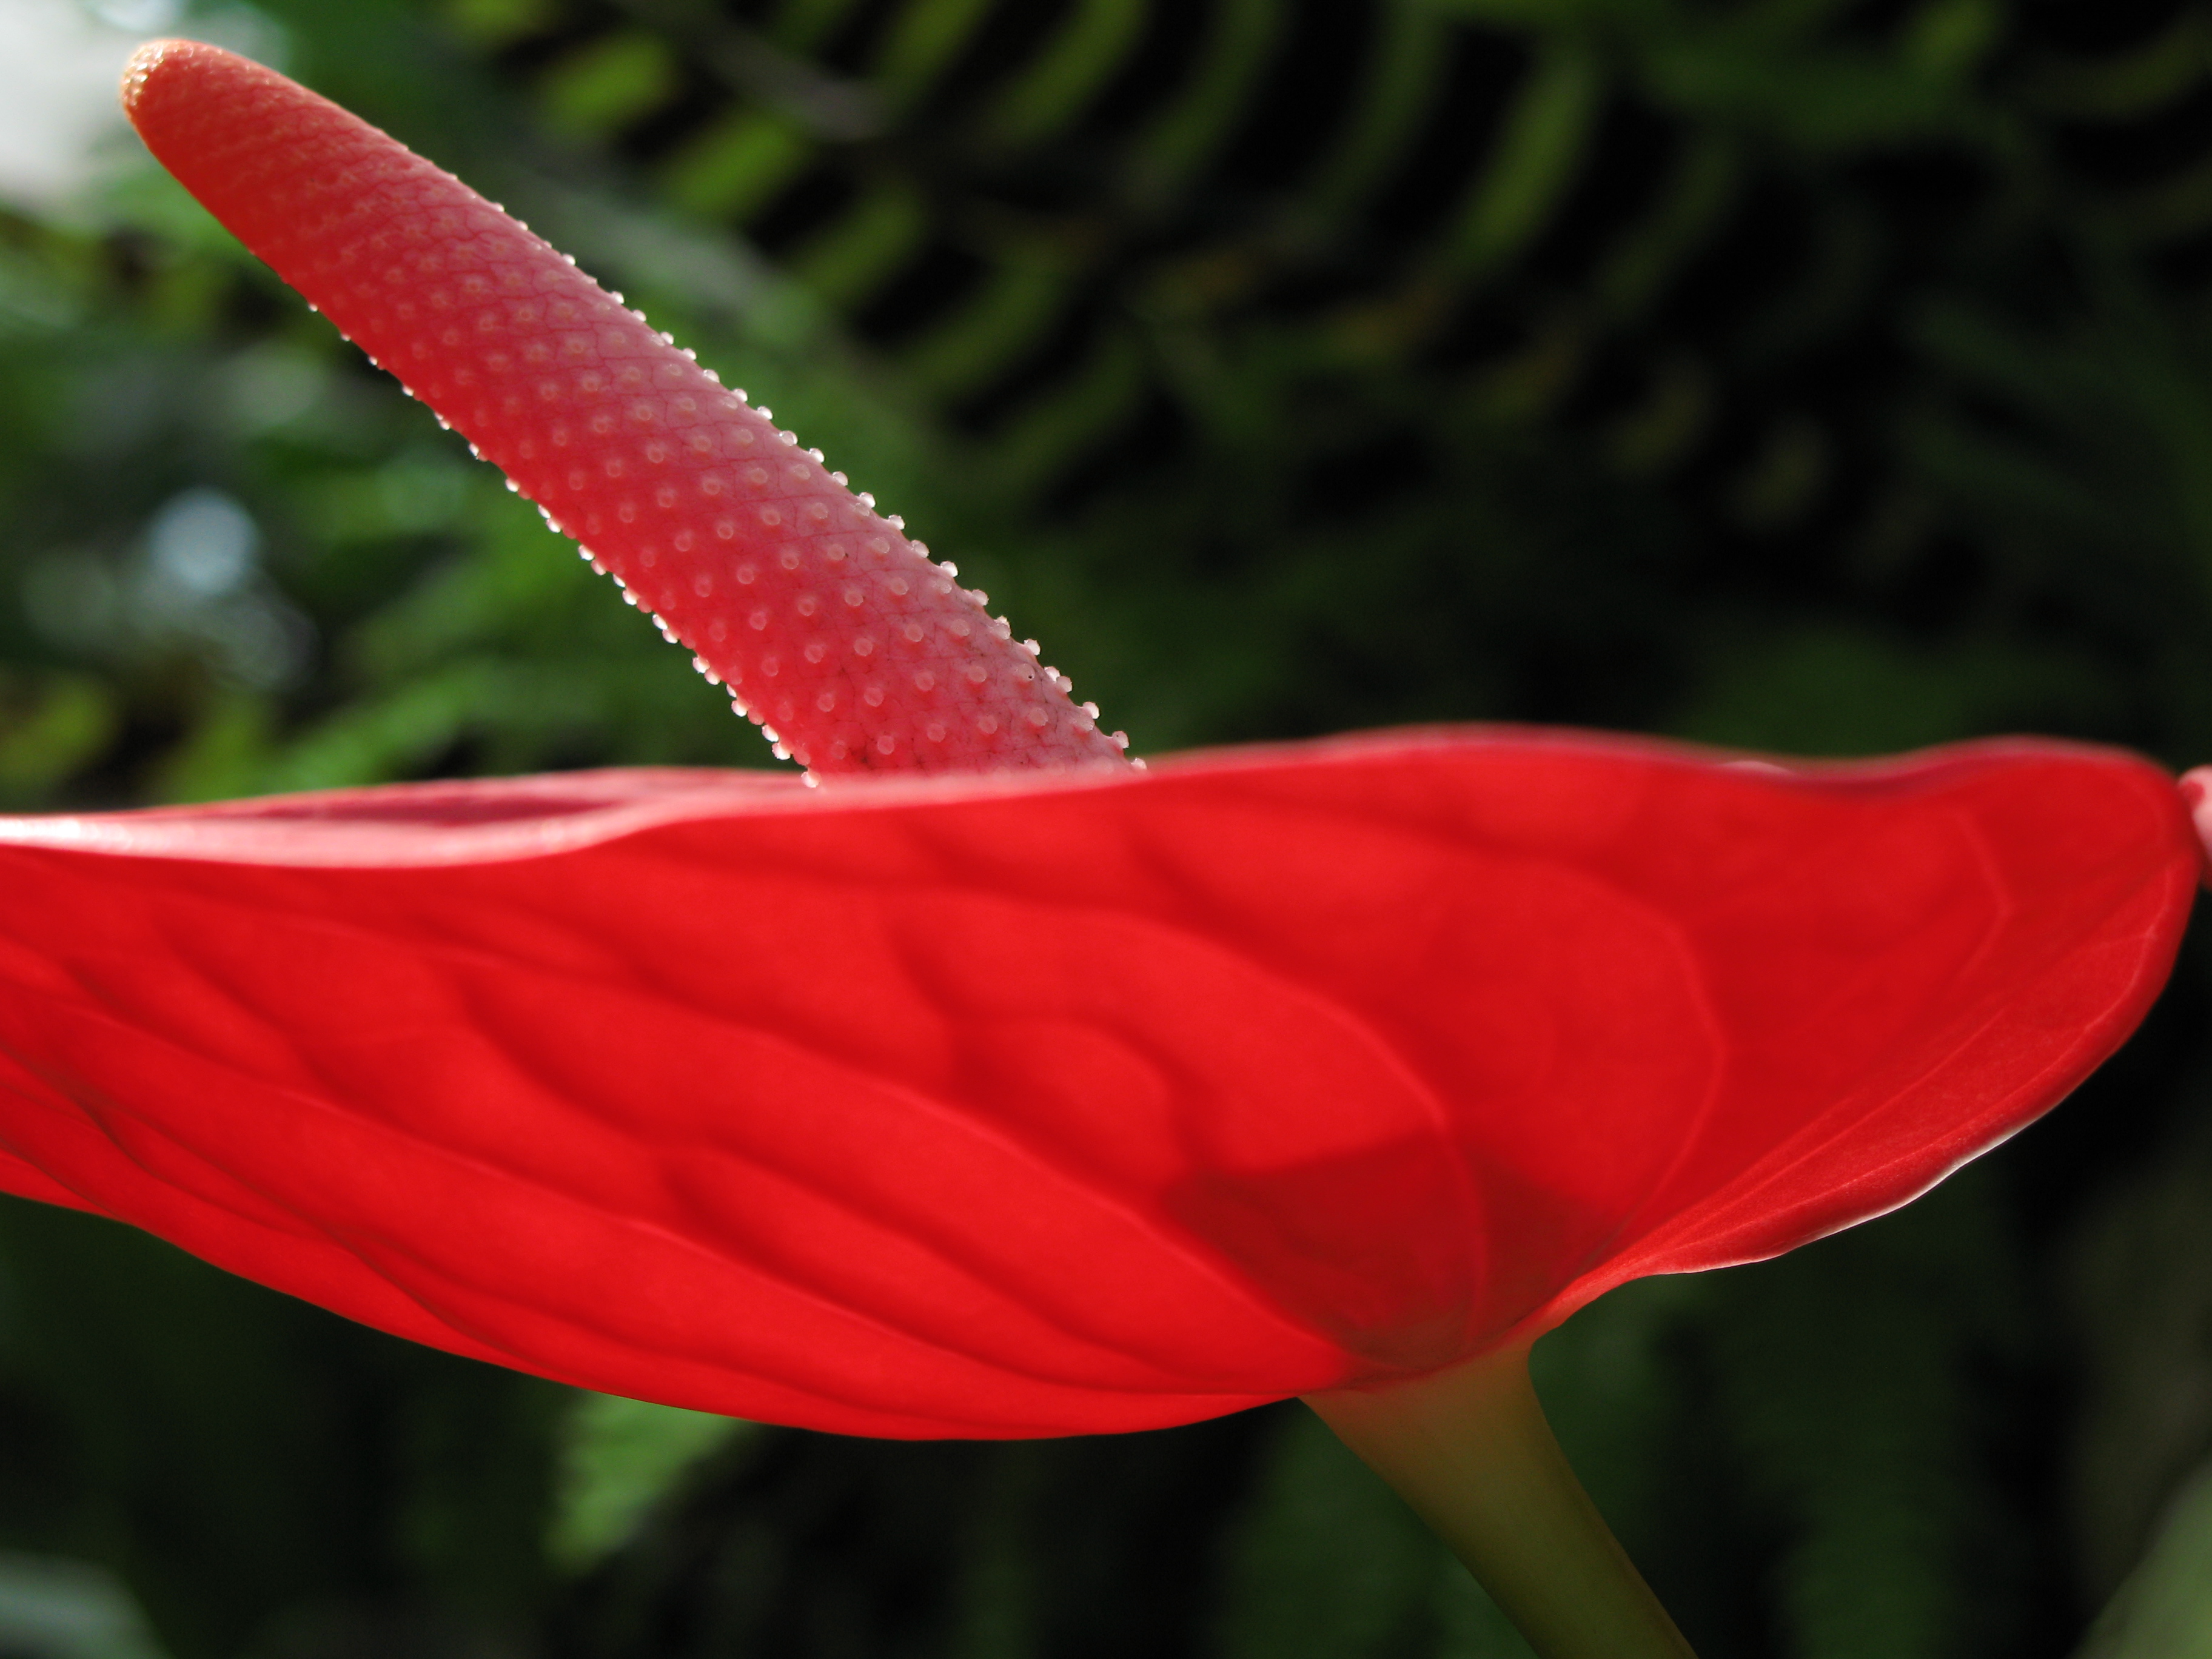
plant, leaf, flower, petal, high, red, botany, flora, cool image, anthurium, andraeanum, flamingo, hires, lily, hi, res, g7, macro photography, flowering plant, plant stem, land plant